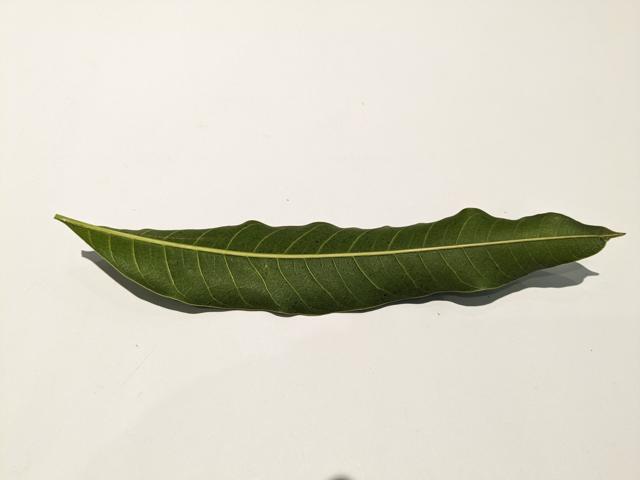
Mango leaf variety: Amrapali